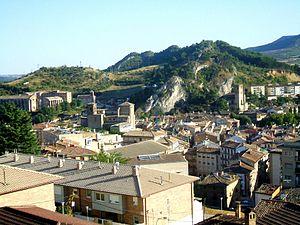
Estella en espagnol, ou Lizarra en basque, est une commune située au nord de l’Espagne, chef-lieu de la Comarque de Tierra Estella, dans la Communauté forale de Navarre.